Djibouti City

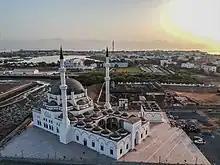
Masjid Abdülhamid II in Jibuti City.

Among the places of worship, they are predominantly Muslim mosques. There are also Christian churches and temples: Ethiopian Orthodox Tewahedo Church, Roman Catholic Diocese of Djibouti (Catholic Church), Protestant churches, Evangelical Churches.